Elk*rtuk

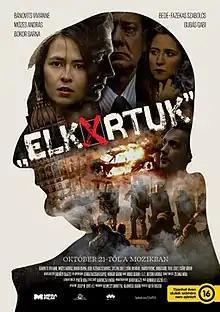
Promotional poster

Elk*rtuk (lit: "We f*cked up", working title: "A hazugság ára" (lit: "The Price of Lies"), English: The Cost of Deception, stylized as ELKXRTUK) is a 2021 Hungarian political drama action thriller film, centered around the 2006 Öszöd speech made by former Hungarian Prime Minister Ferenc Gyurcsány (the title being a literal excerpt of one of the most infamous lines of the speech), the leaking of said speech, and its subsequent consequences. It was directed by Keith English.